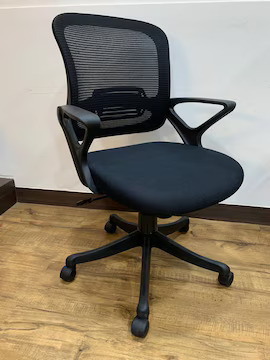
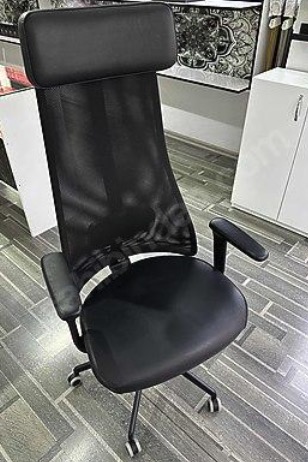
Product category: items_chair
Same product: no